Robert Treat Paine Storer

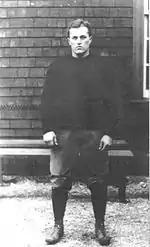
Bob Storer while playing for Harvard, c. 1913

During World War I, Storer served in the U.S. Army, attained the rank of major, and served as the commander of Battery E of the 305th Field Artillery. He was cited for bravery for his actions on September 6, 1918. While reconnoitering a forward position for his battery near Serval, France, Storer passed outside the American lines and carried on his reconnaissance until stopped by fire from German snipers that wounded a French officer accompanying Storer. "Although under carefully directed fire and in grave danger, he attended the French lieutenant and remained with him for four hours until under cover of darkness he was able to help him to a place of safety."